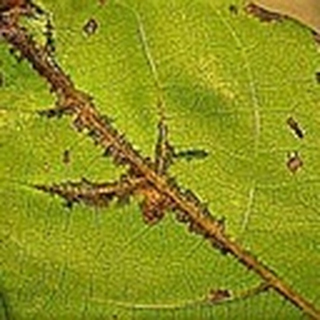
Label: cotton_bacterial_blight